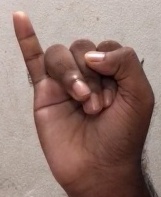
ASL sign: I